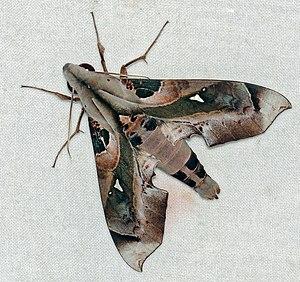
Madoryx plutonius est une espèce d'insectes lépidoptères de la famille des Sphingidae, de la sous-famille des Macroglossinae, de la tribu des Dilophonotini et du genre Madoryx.